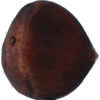
Label: chestnut